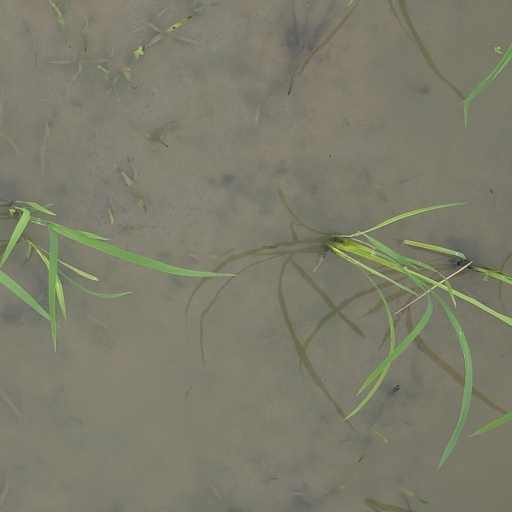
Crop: rice